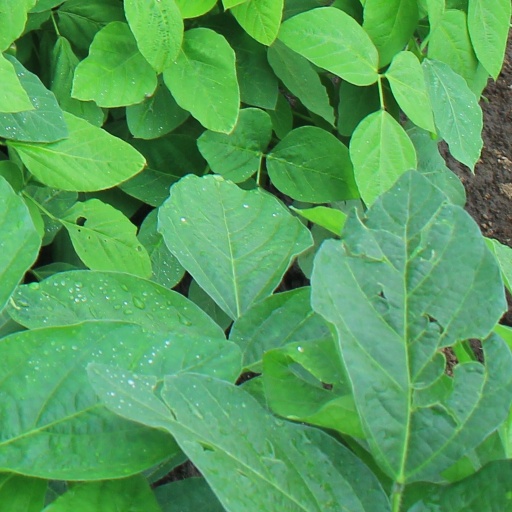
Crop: soybean